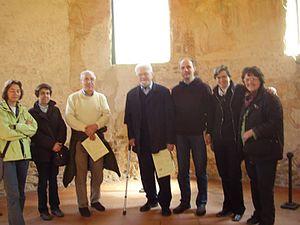
Egon Sendler ou Igor Egon Sendler — est un hiéromoine de l'Église catholique de rite byzantin, membre de la Compagnie de Jésus, peintre d'icônes et historien d'art, enseignant. Il a exercé ses activités au Centre d'études russes Saint Georges et a été recteur de la communauté jésuite de Meudon. Il est fondateur et directeur de l'atelier Saint Georges de peinture d'icône à Meudon et à Versailles en France et de l'atelier Saint-André à Lausanne en Suisse. Il était membre de la mission catholique en Russie.